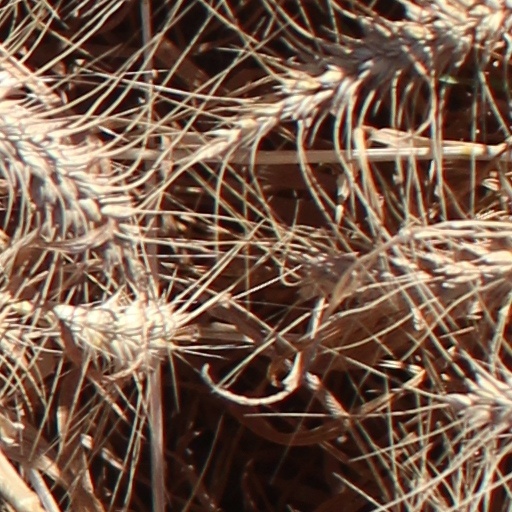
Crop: wheat